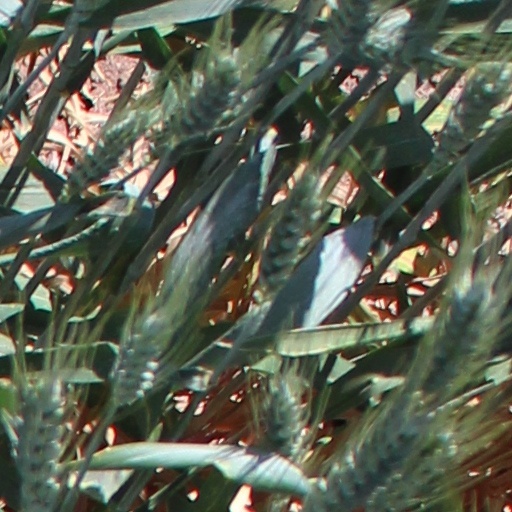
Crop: wheat